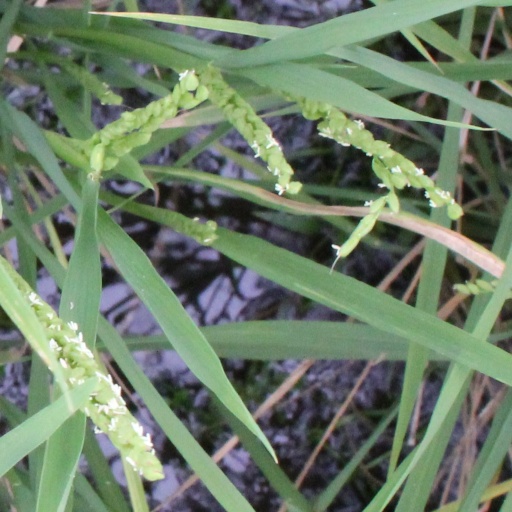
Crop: rice